Soraya Sarhaddi Nelson

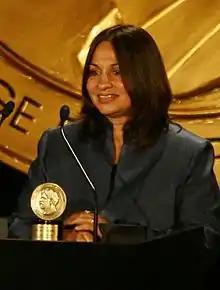
Soraya Sarhaddi Nelson

Soraya Sarhaddi Nelson is an American journalist. She was previously an international correspondent for NPR, heading up bureaus in Kabul, Cairo and Berlin during her 13 years with the network.